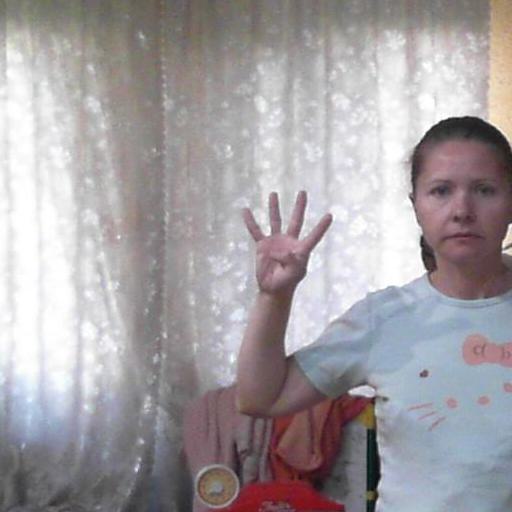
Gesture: four